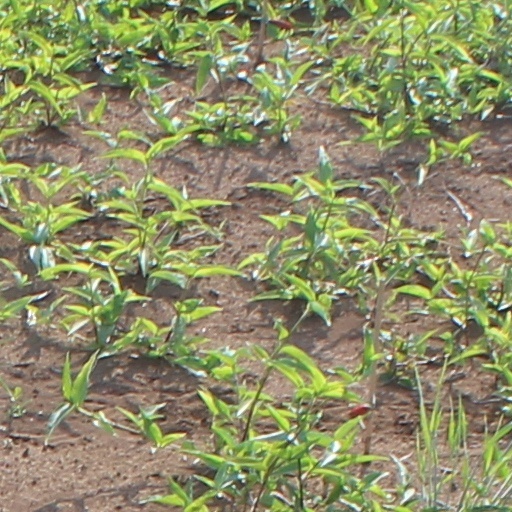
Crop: wheat